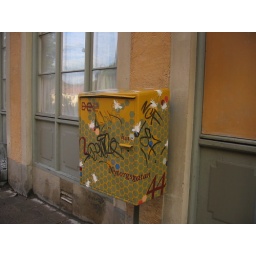
not sure what they're there for, but one of the more decorated street boxes in Stockholm's SoFo district...